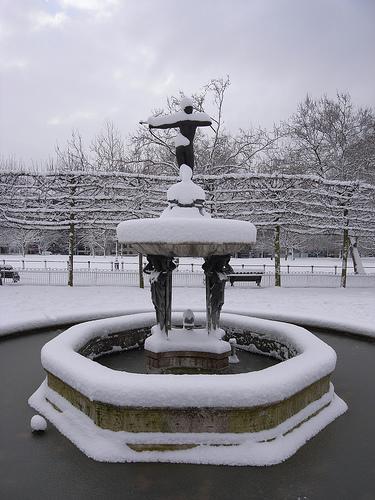
Weather: snow or frosty